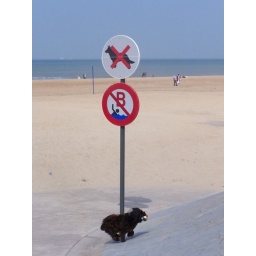
Dog fetching a ball on the Oostend Beach and underneath a road sign indicating dogs are not allowed there.